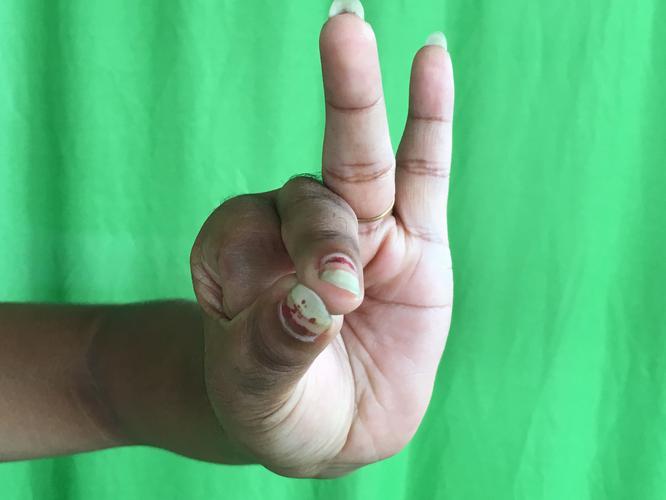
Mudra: Bramaram
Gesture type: single_hand